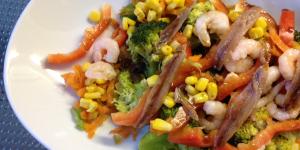
ensalada de invierno baja en calorias